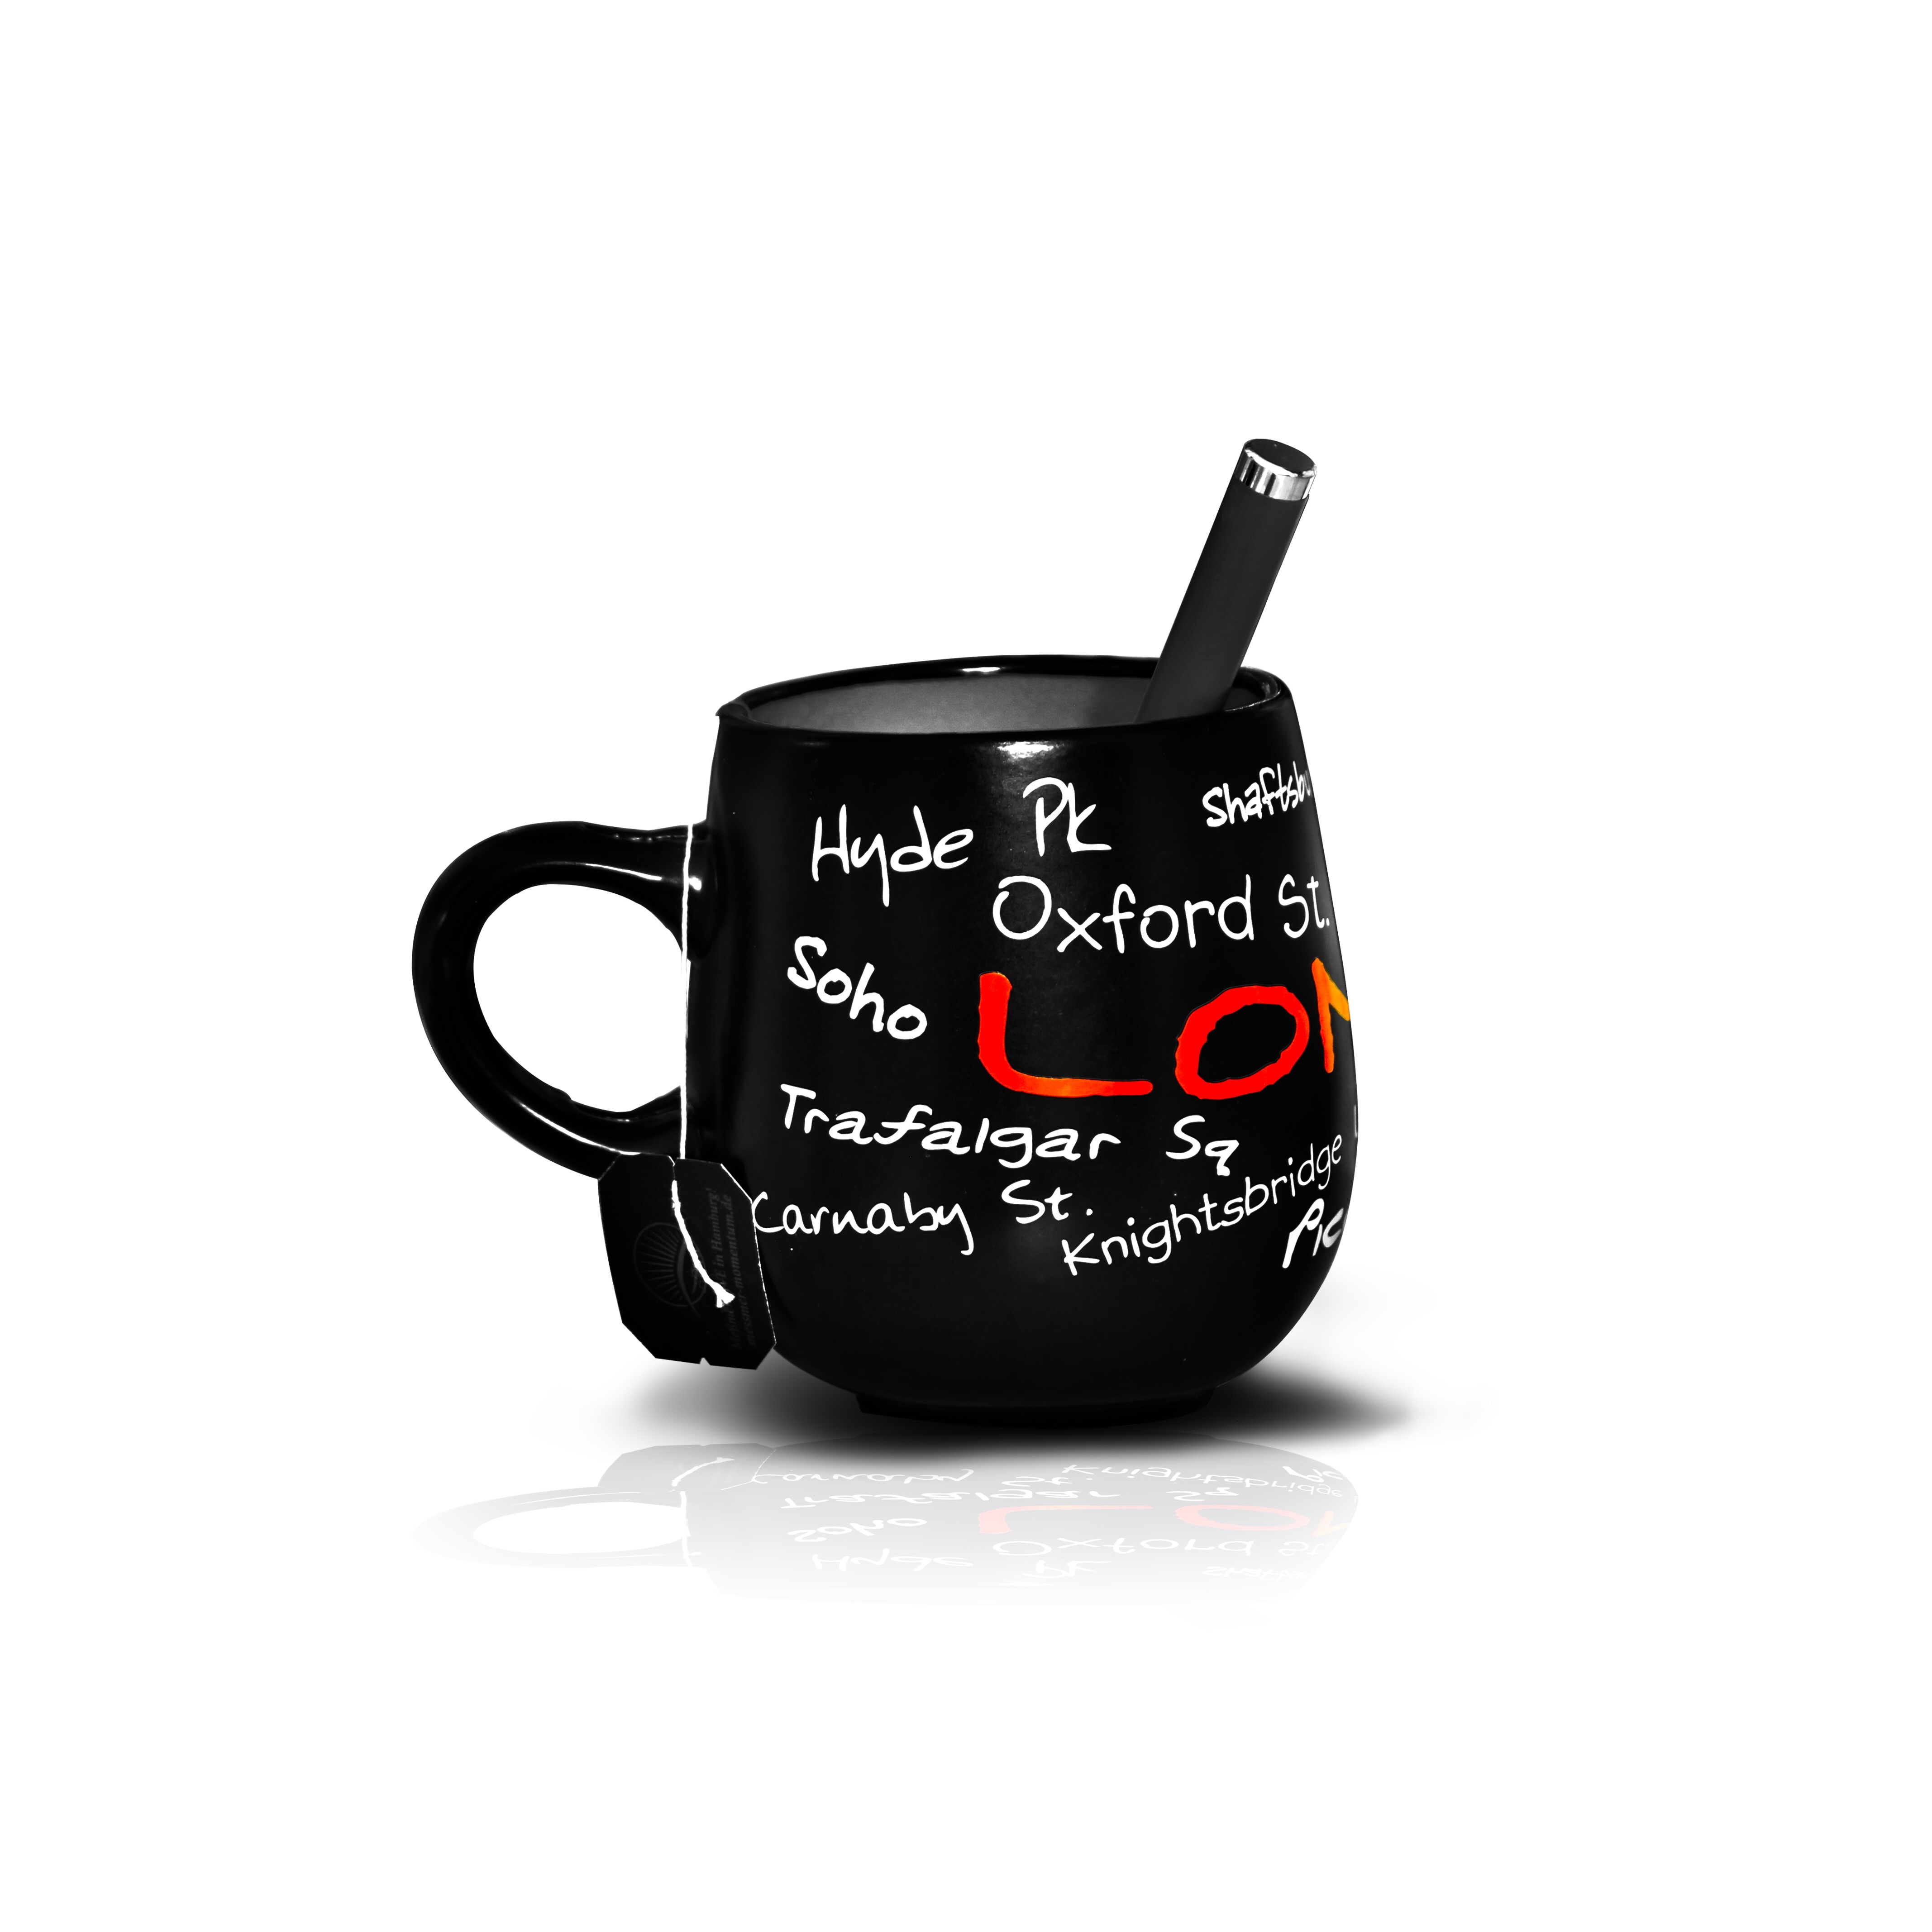
cup, kettle, drink, black, espresso, mug, spoon, teacup, product, london, tee, porcelain, henkel, drinkware, small appliance